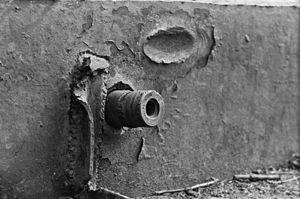
Le 7,5-cm-PanzerabwehrKanone 40, généralement désigné sous son abréviation 7,5-cm PaK 40 est un canon antichar allemand de la Seconde Guerre mondiale.